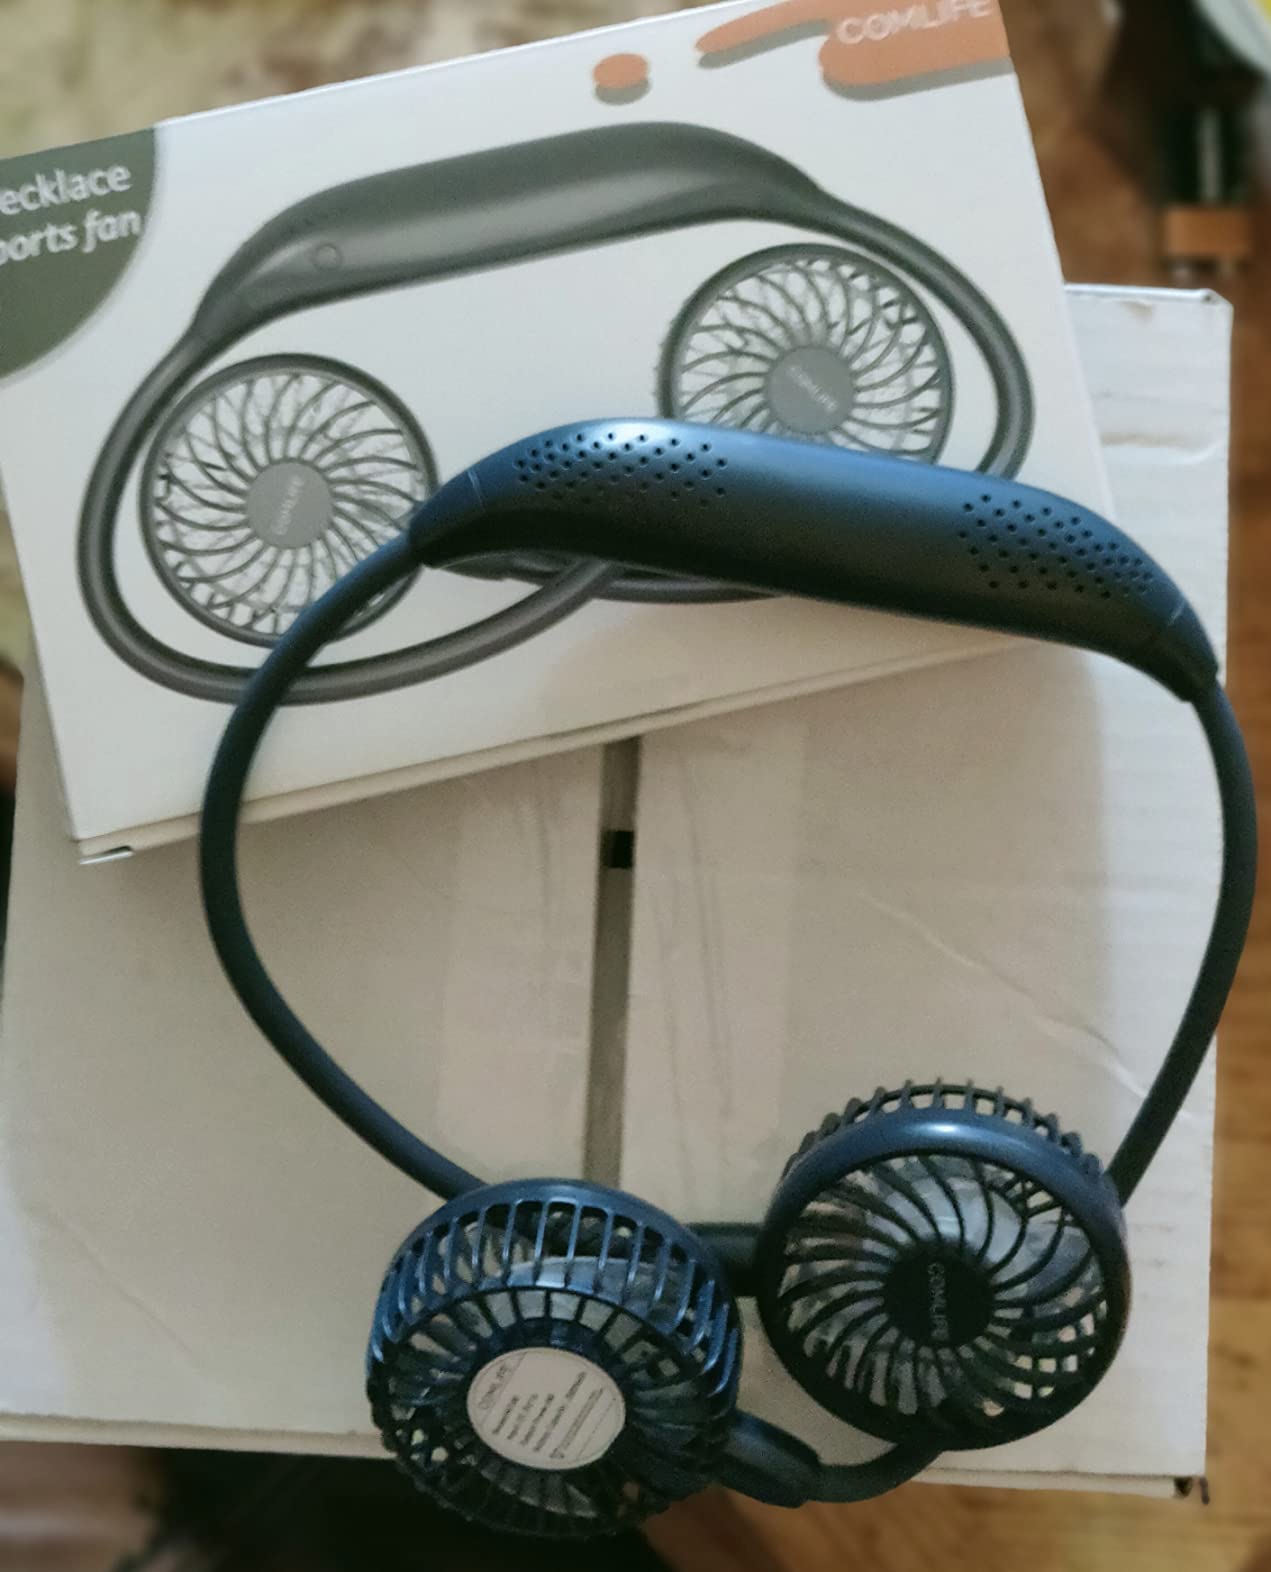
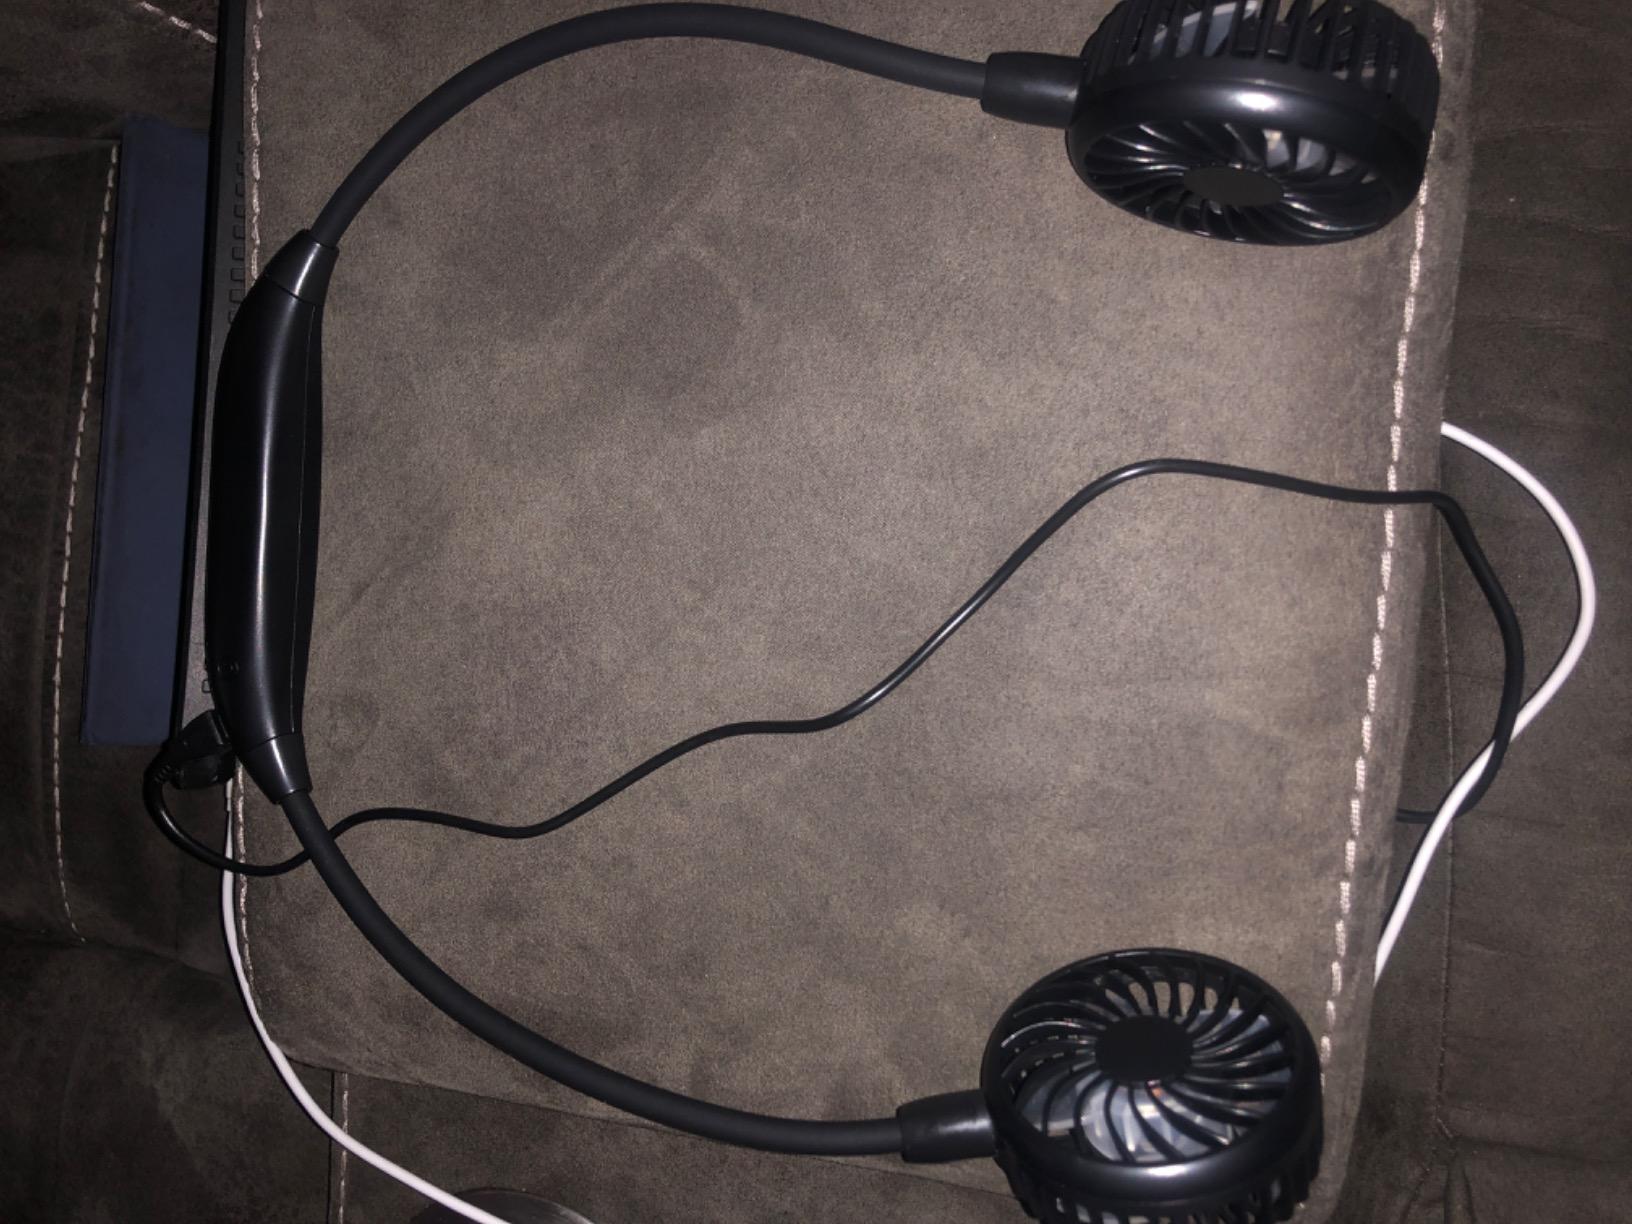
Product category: fan
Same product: no